Take No Prisoners (2009)

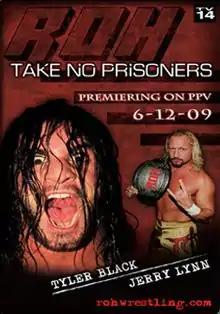
Promotional poster featuring Tyler Black and Jerry Lynn

Take No Prisoners (2009) was the second Take No Prisoners professional wrestling pay-per-view (PPV) event produced by Ring of Honor. It took place on April 4, 2009 at the George R. Brown Convention Center in Houston, Texas, and aired on pay-per-view on June 12, 2009. There were seven matches that took place on the card.